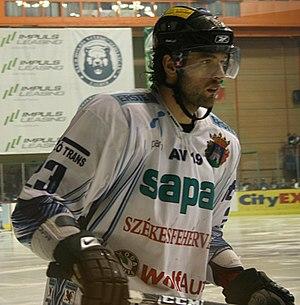
Árpád Mihály est un joueur professionnel roumain de hockey sur glace d'ethnicité hongroise. Il possède également un passeport hongrois.